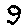
Label: 9